Ymadawiad Arthur

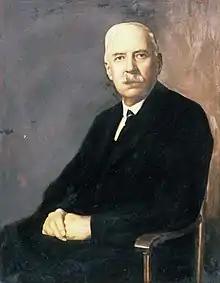
Portrait of Thomas Gwynn Jones, c. 1930

The poem was written for the 1902 National Eisteddfod, and it won Jones the first prize, the Chair. The subject for the contending poems had been previously set by the Eisteddfod judges, perhaps under the influence of Tennyson's "Idylls of the King". Jones revised his poem under the guidance of John Morris-Jones before it was first published in the 1902 Eisteddfod edition, "Yr Awdl, y Bryddest, a'r Telynegion". He revised it again before including it in his 1910 collection "Ymadawiad Arthur a Chaniadau Ereill", and again in 1926 for his "Detholiad o Ganiadau" (reprinted in 1934 as "Caniadau"). The changes he introduced at each stage were substantial, and had the effect of simplifying the syntax and vocabulary of the poem and progressively removing the immaturities of the original version.